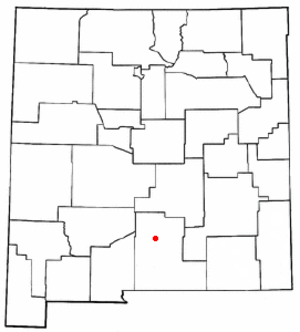
Alamogordo
Alamogordos beliggenhed i New Mexico
Alamogordo er en amerikansk by og administrativt centrum i det amerikanske county Otero County i staten New Mexico. I 2000 havde byen et indbyggertal på 35.582.